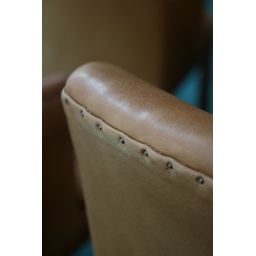
Beautiful chair detail in the 6th floor assembly room, the Old Post-office building, soon to be the Government Offices, Stockholm